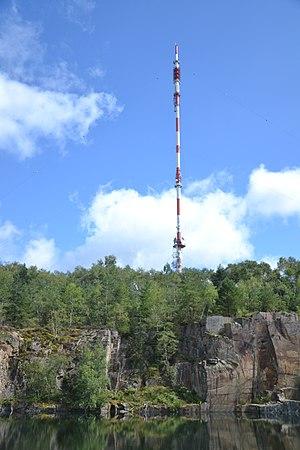
Anciennes carrières de granite du Maupuy (Saint-Léger-le-Guérétois, Creuse, France).